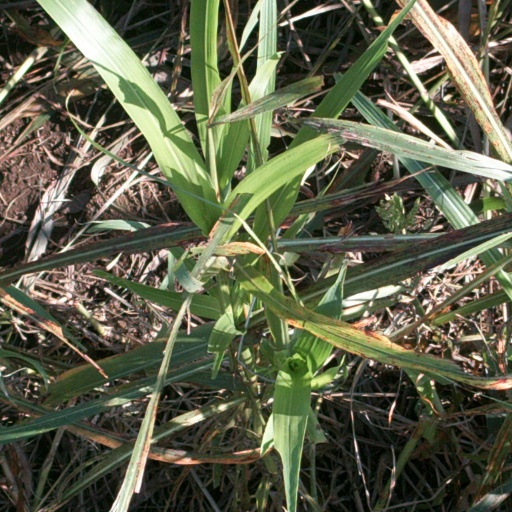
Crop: sorghum